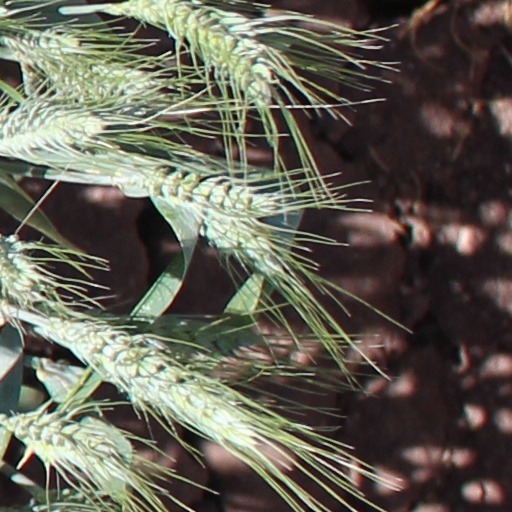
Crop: wheat